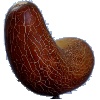
Label: Cucumber Ripe 1